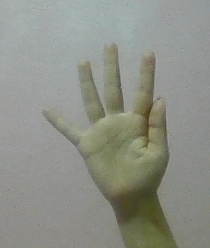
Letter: sheen